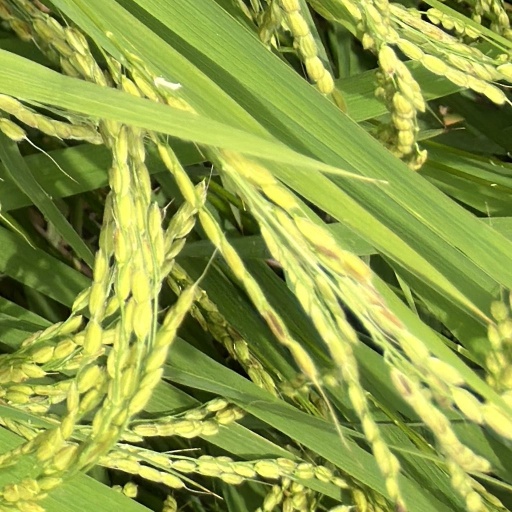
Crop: rice